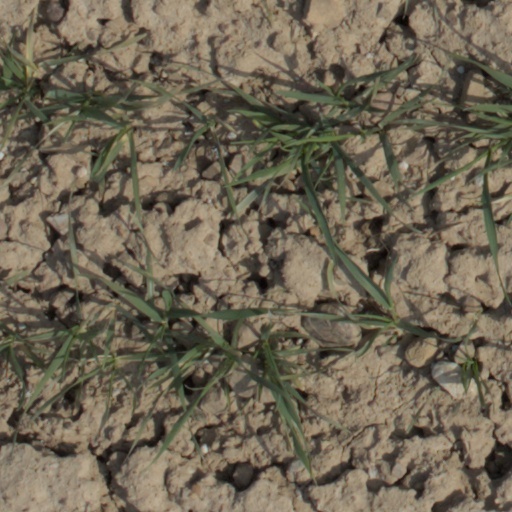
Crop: wheat